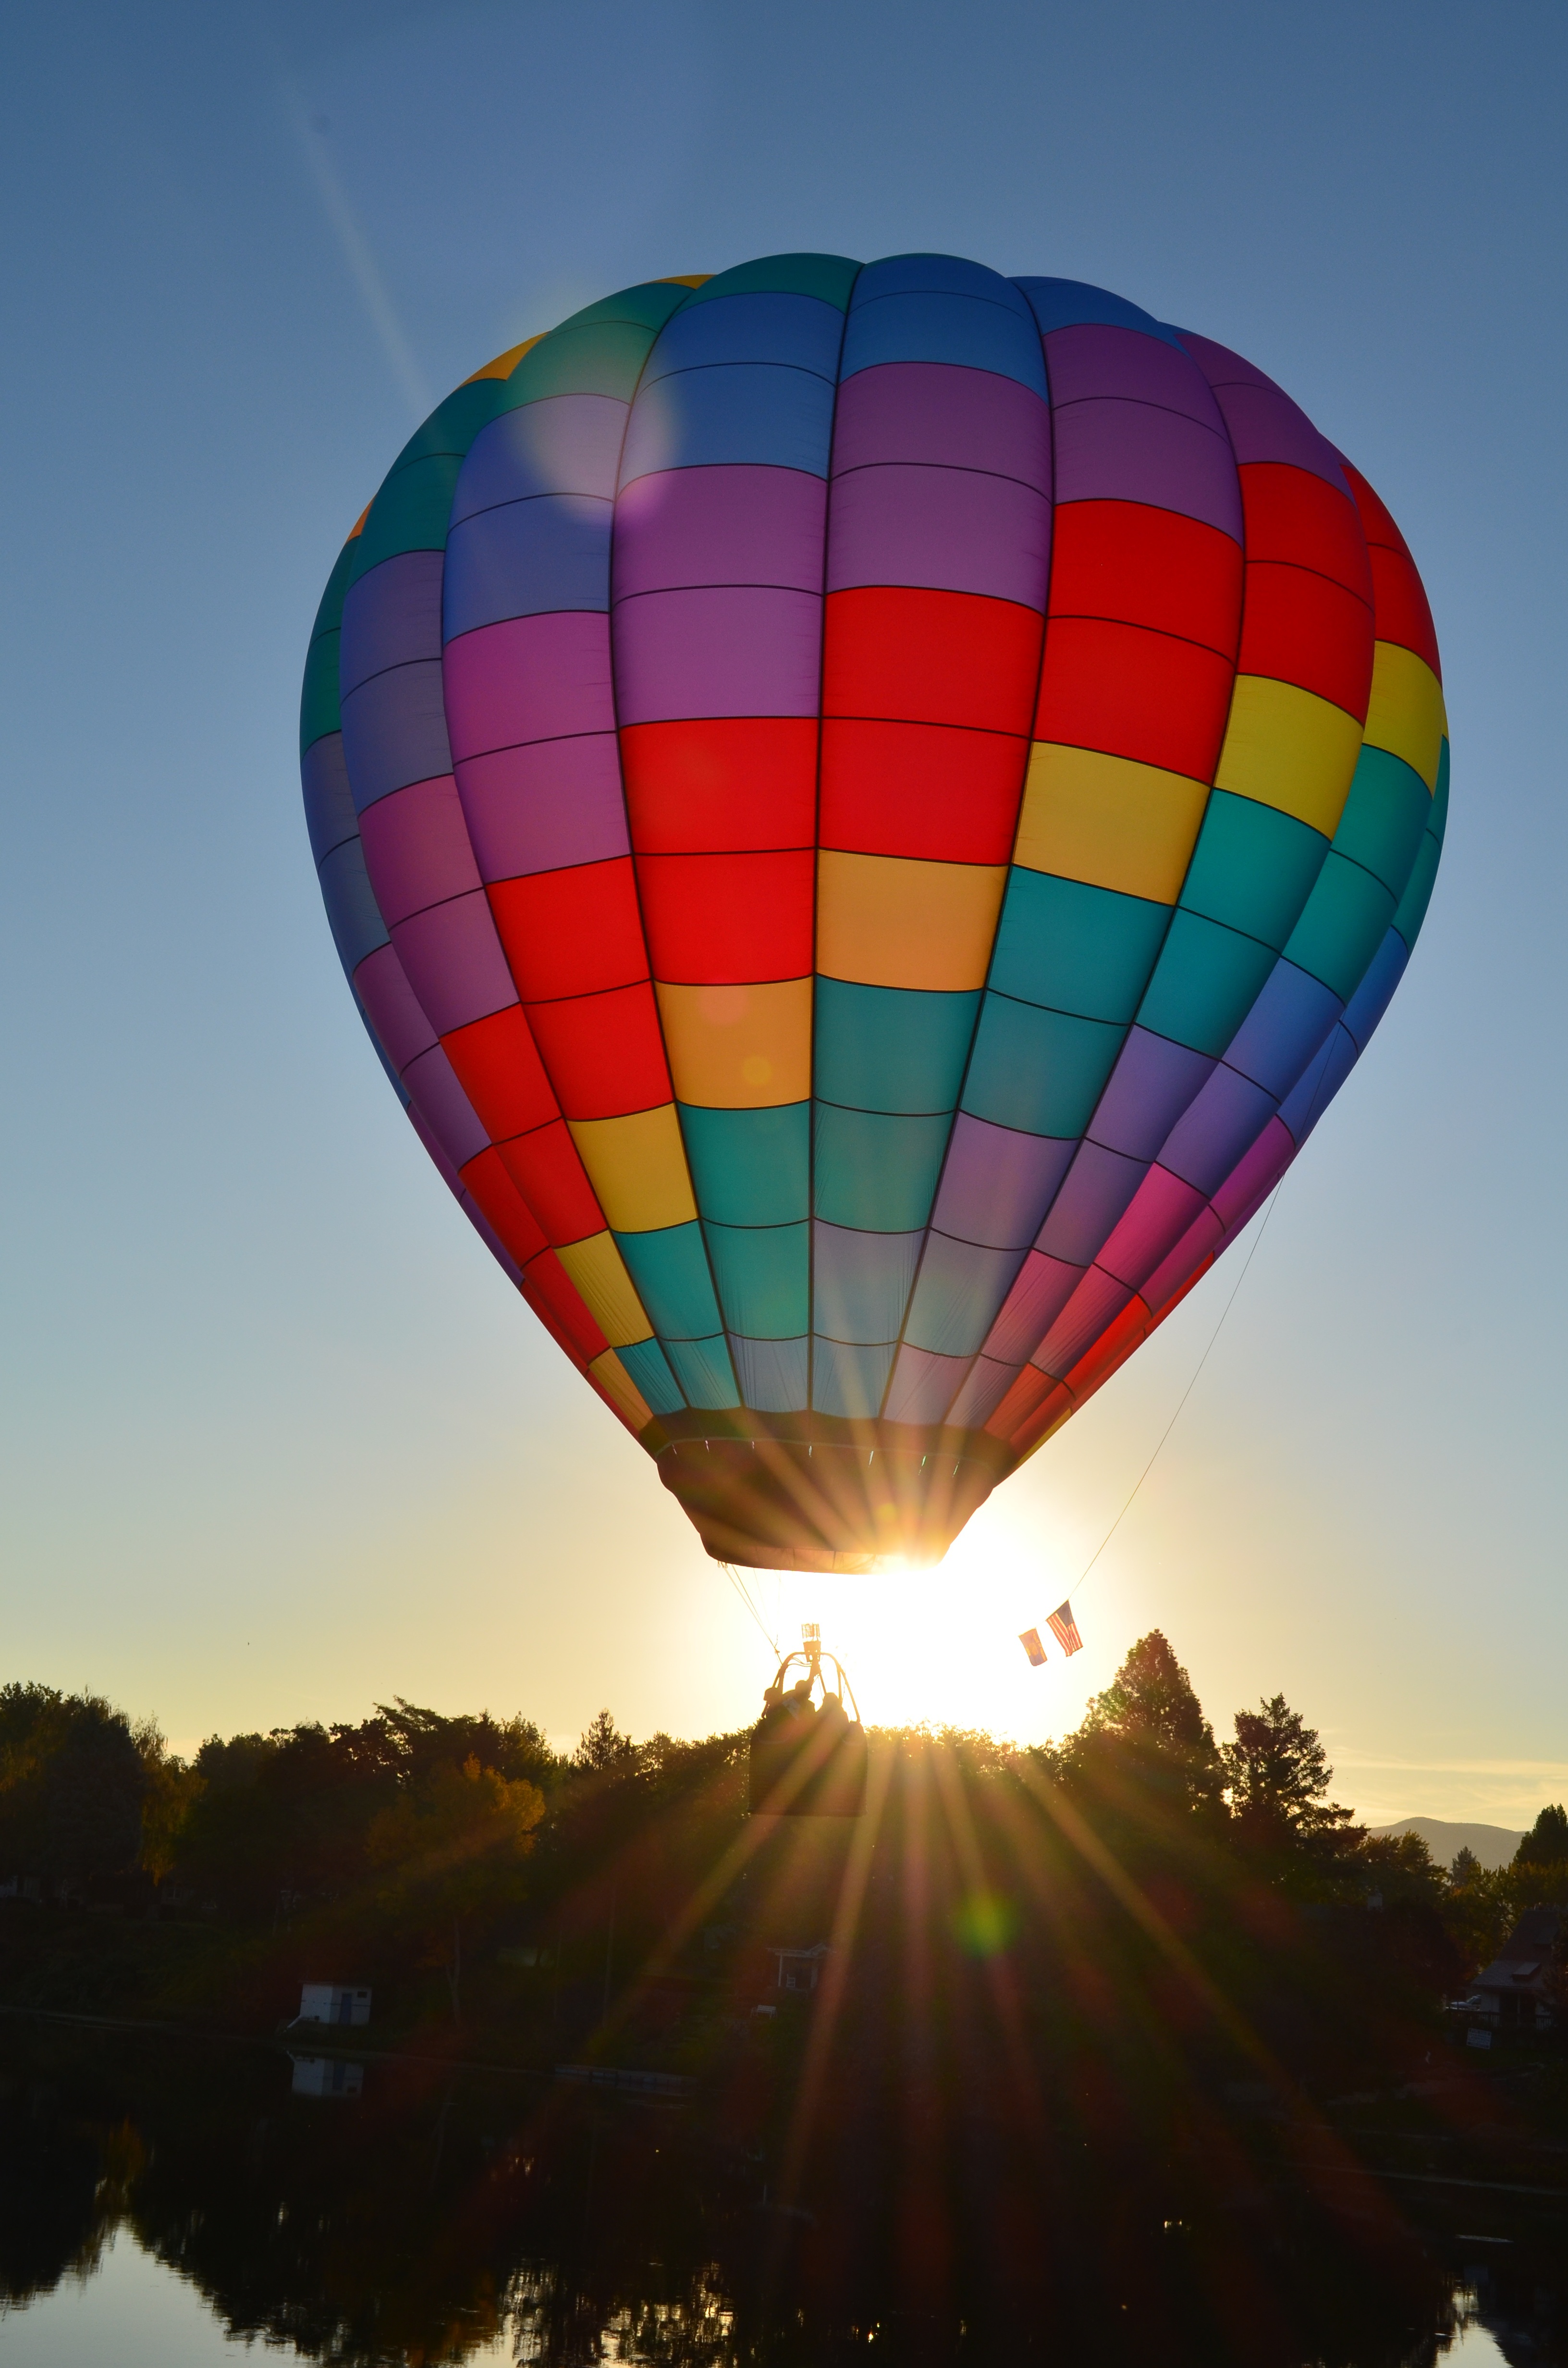
cloud, sky, sunlight, morning, balloon, hot air balloon, adventure, dawn, atmosphere, flying, fly, summer, recreation, daytime, transportation, flight, float, colorful, festival, airship, ballooning, hot air ballooning, hot air balloons, air travel, atmosphere of earth